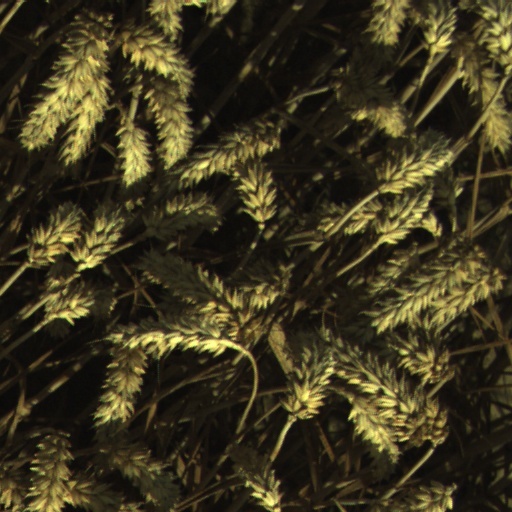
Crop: wheat